Hamed Karoui

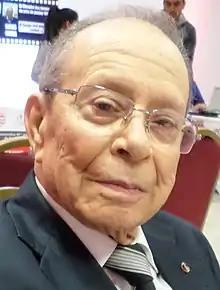
Karoui in 2017

Hamed Karoui (30 December 1927 – 27 March 2020) was prime minister of Tunisia from 27 September 1989 to 17 November 1999. From 1986 to 1987 he was Minister of Youth and Sports and from 1988 to 1989 he was Minister of Justice. Born in Sousse, he was a member of the Constitutional Democratic Rally party, and the longest-serving president of Étoile Sportive du Sahel from 1961 to 1981.